Lao cuisine

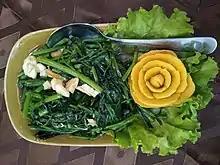
Stir-fried water spinach at a Lao restaurant

Like most Southeast Asian nations, Laos has been heavily influenced by Indian and Chinese culture. From time immemorial, Lao people traded directly with ancient China. It was the Indianization of Laos, however, that has had the most impact. The spread of Hinduism, Buddhism, and Islam into Southeast Asia during this period took with it Indian traditions and culture to what are now Indonesia, Malaysia, Singapore, Thailand, Burma, Cambodia and Laos where it took roots and continues to flourish to this day. It is also during this time that Buddhist monks introduced traditional Indian spices, curry, and coconut milk to Laos. However, unlike most of its neighbours, Lao people's affinity for glutinous or sticky rice and Lao cuisine's heavy focus on sticky rice meant that coconut milk and noodles never played a significant role in Lao cuisine. Instead, coconut milk, curry and noodles are limited to a few Laotian soups, noodle dishes and sticky rice-based desserts.